Paris between the Wars (1918–1939)

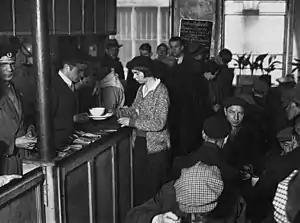
Soup kitchen for the unemployed (1932)

In the 1924 elections for the National Assembly, Parisians expressed their discontent with high prices and new taxes by voting for a coalition of the left called the "Cartel des gauches". The left won 356 seats, including 103 by socialists and 28 communists. However, in the municipal elections, where the rules were different, the Bloc National and conservatives won twenty-two seats, and the leftist front won fifteen, including seven communists. The communists came in first in nineteen quarters of the east Paris, in the 12th, 13th, 18th, 19th and 20th arrondissements, and established themselves as the most active and visible opposition party. In the 1928 elections, the communists took 11 of the votes in France, and 18.5 percent of the votes in Paris. The 1928 elections were won by the Union National, led by Raymond Poincaré, a coalition of the radicals and the right, which took thirty seats in the Paris council, against two-radical socialists, two socialists and five communists.